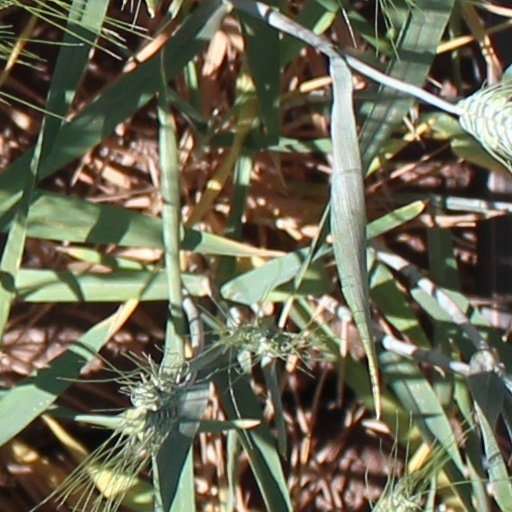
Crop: wheat